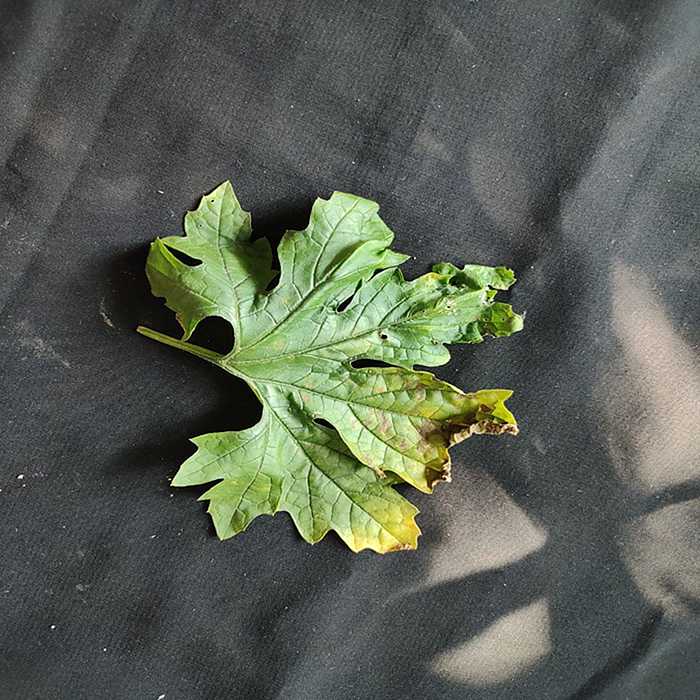
Plant: Bitter Gourd
Label: Downey mildew